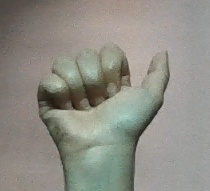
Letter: dhad